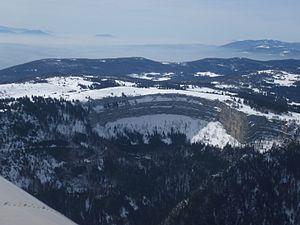
Le Creux du Van vu depuis l'avion